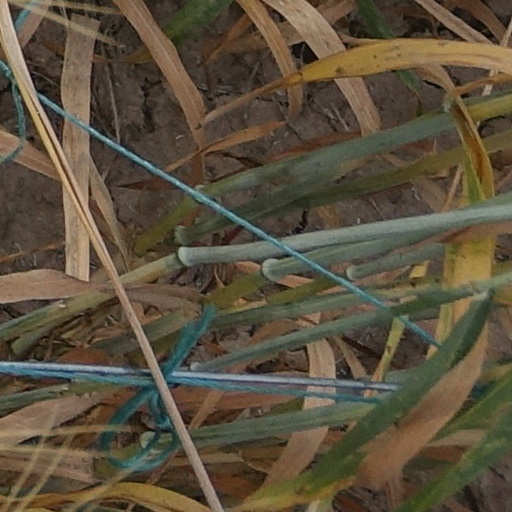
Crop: wheat